Lactarius sanguifluus

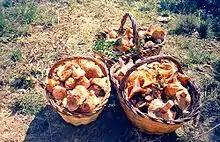
"Lactarius sanguifluus" mushrooms, commonly known as "rovellons" in Spain, are appreciated in Catalan cuisine.

The fruit bodies are edible and choice. This was noted by Paulet in his original description of the species, who wrote: "This fungus is highly prized for use by those who are acquainted with it, it keeps well: I kept them for a whole year, it hardens without spoiling, then it takes on a taste of morels. The best way to eat is to cook it in the frying pan or on the grill with oil or butter & salt: it does not take long to cook". The mushrooms are sold in rural markets in France, Spain, Turkey, and Yunnan Province, China. They are also collected by locals in the upper valley of the Serchio River in central Italy. In Spain, where the mushroom is esteemed as a culinary delicacy in Catalan cuisine, it is known as "níscalos" (in Spanish) or "rovelló" (in Catalan). In Cyprus, it is known as "γαιματάς" (meaning "the bloody one") and it is widely collected by the locals, but considered inferior to the saffron milk cap ("Lactarius deliciosus"). In India, young specimens are consumed along with "L. deliciosus"; and some consider "L. sanguifluus" to have a better flavor than its more well-known relative. Its English common name is the "bloody milkcap".